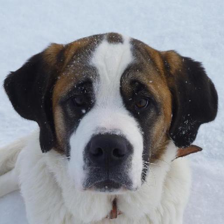
Label: animals